Olea capensis

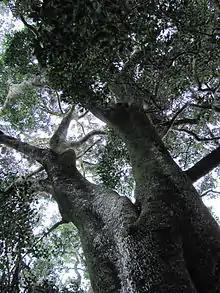
"O. c." subsp. "macrocarpa", like all subspecies of black ironwood, can reach enormous proportions in the wild.

The black ironwood is a bushy shrub, or a small to medium-sized tree, up to in height, occasionally reaching .